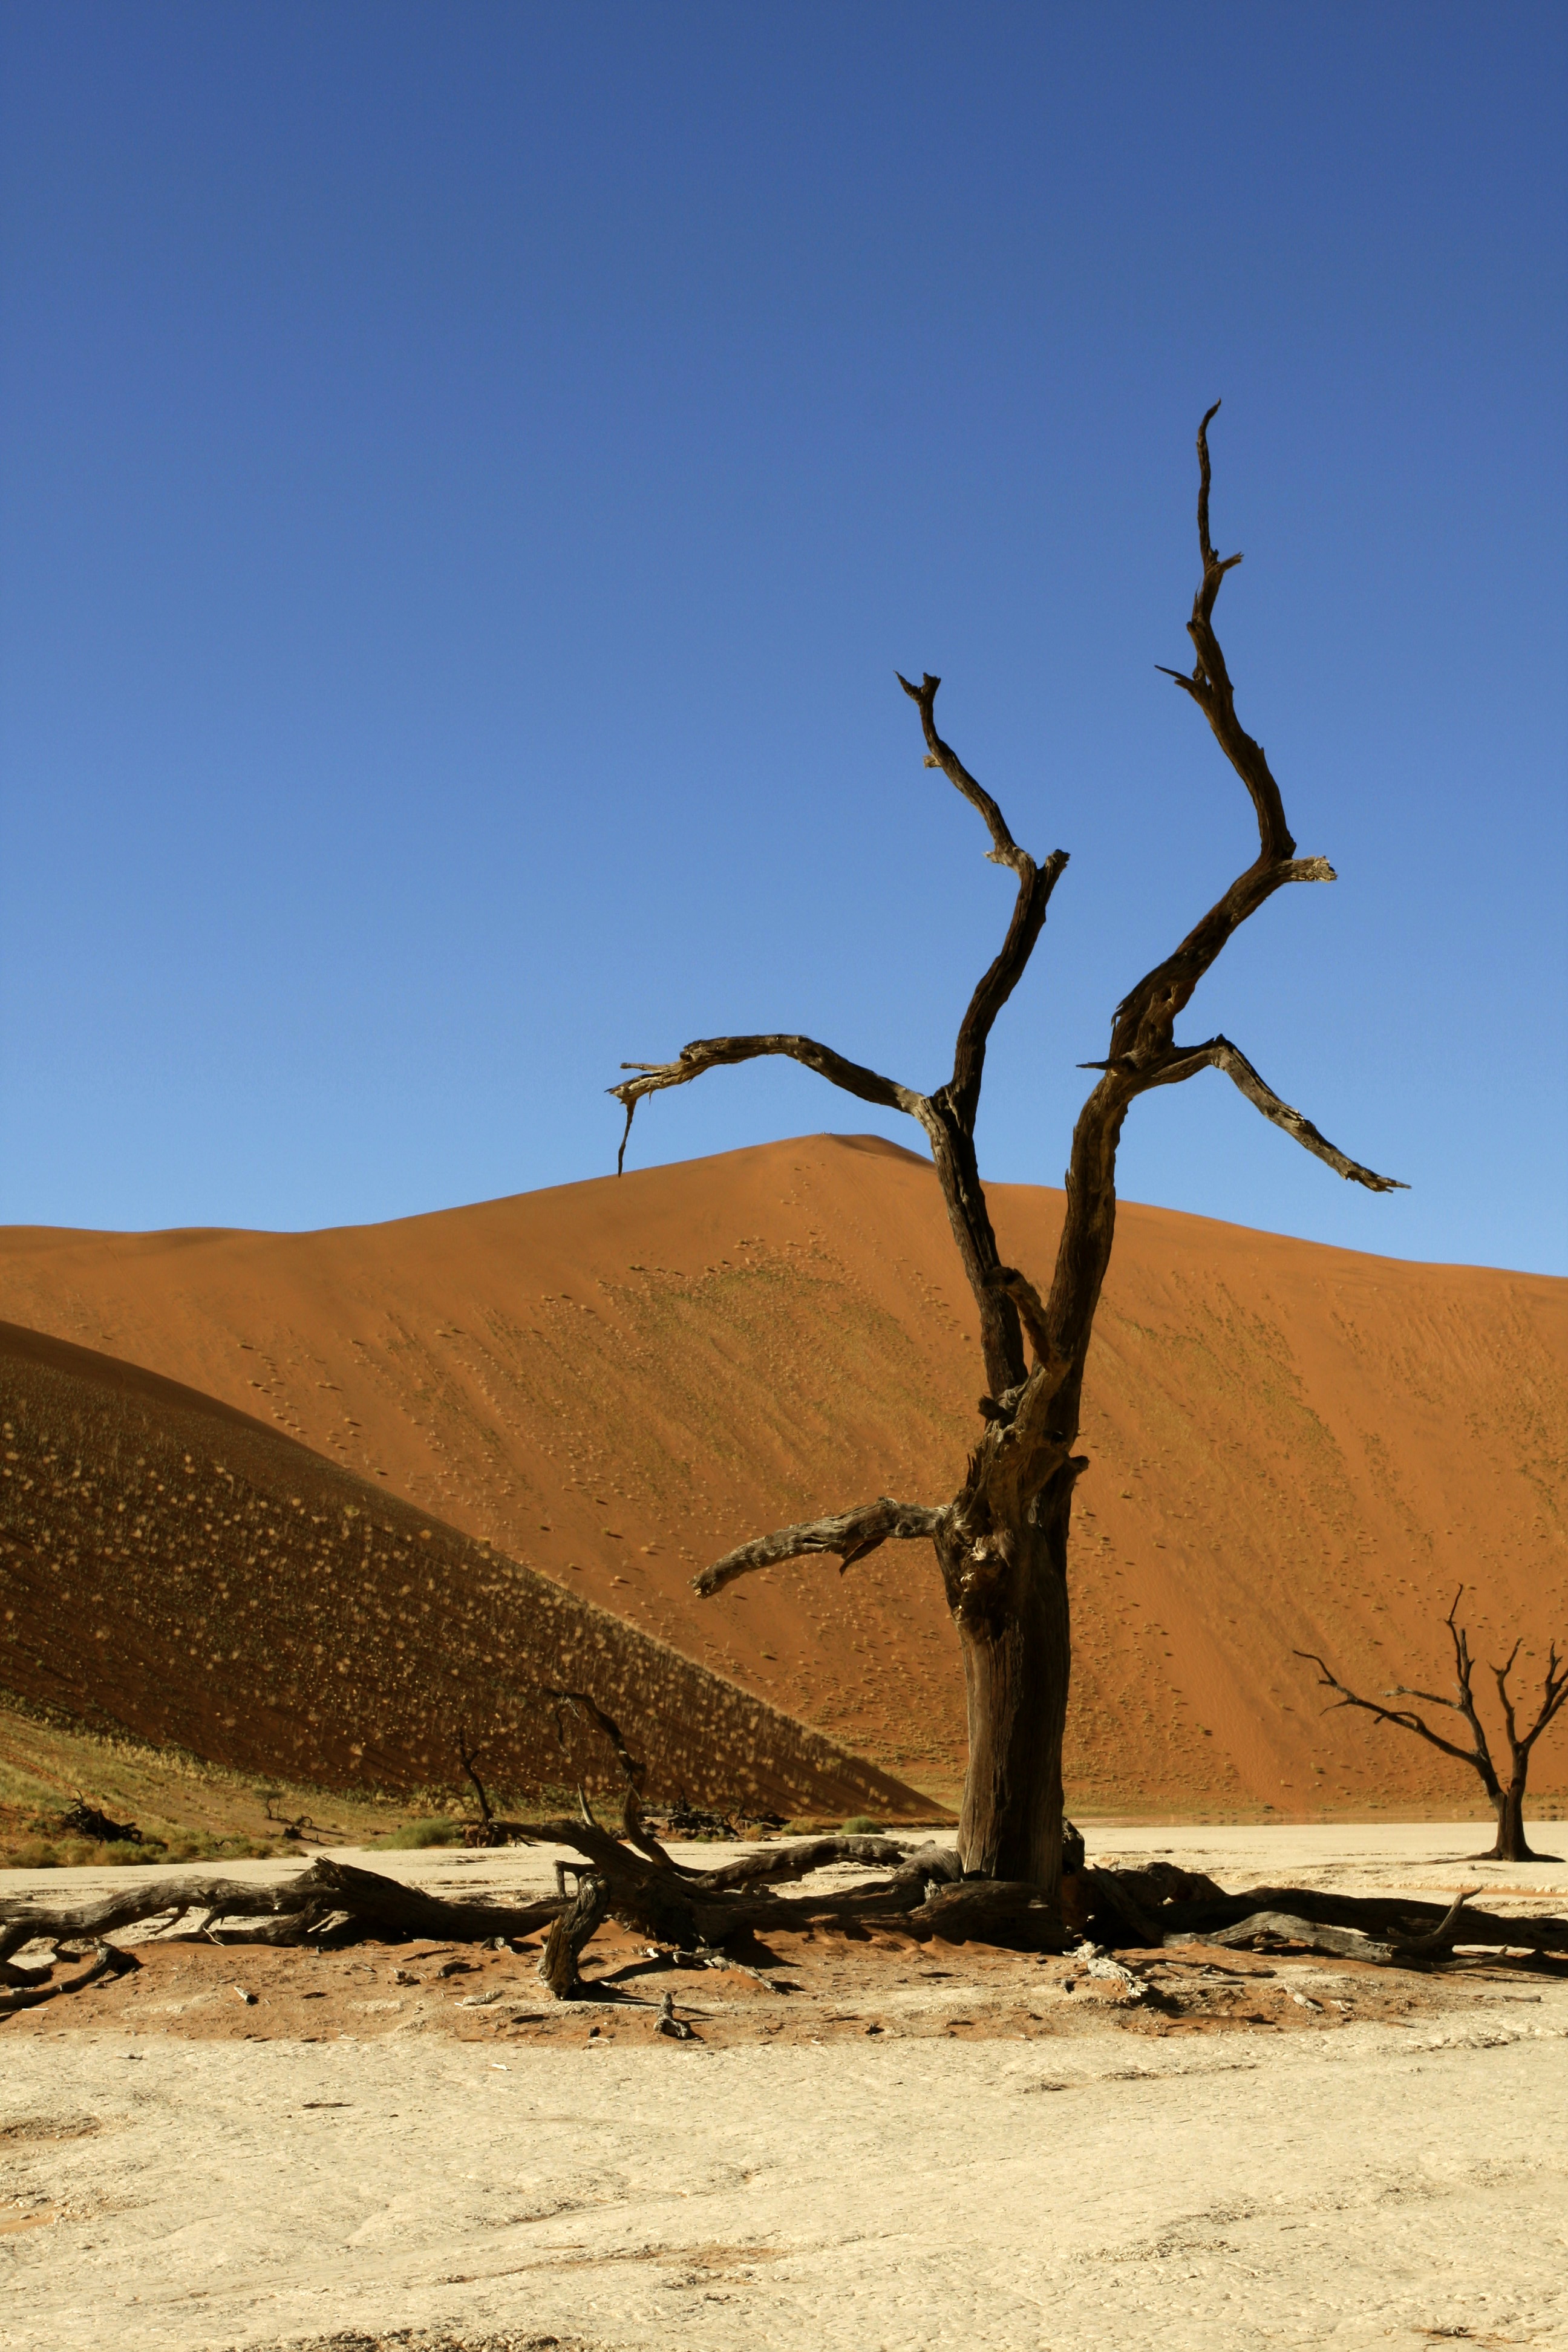
habitat, natural environment, landform, geographical feature, tree, desert, aeolian landform, landscape, sand, soil, rock, monument, sahara